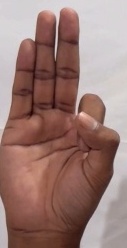
ASL sign: F